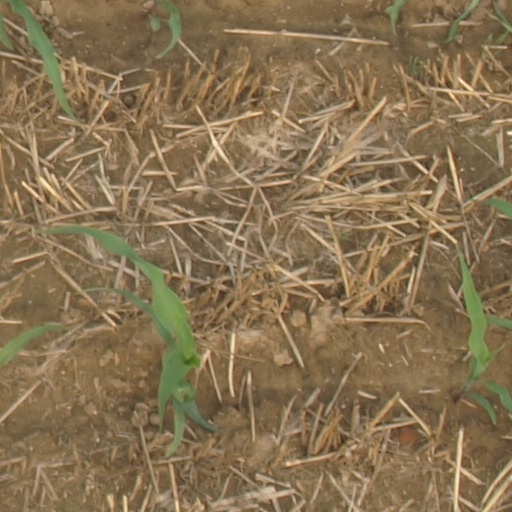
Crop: maize; corn